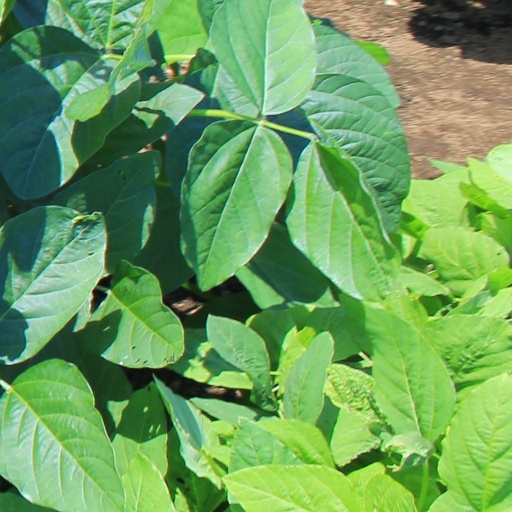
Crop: soybean